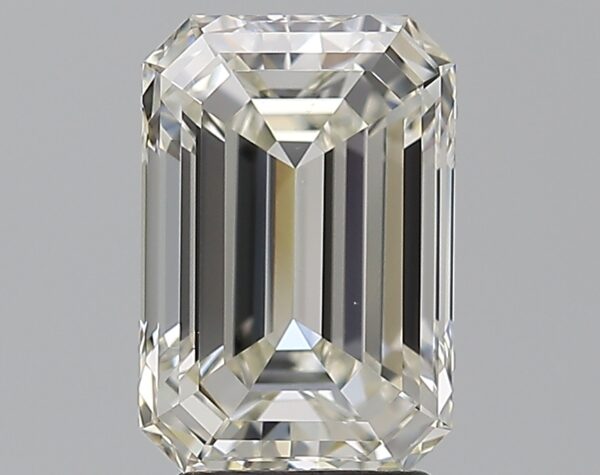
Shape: emerald
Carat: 3.01
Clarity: VVS2
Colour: J
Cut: EX
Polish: EX
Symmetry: EX
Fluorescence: ST
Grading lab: GIA
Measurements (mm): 10.04 x 6.82 x 4.5